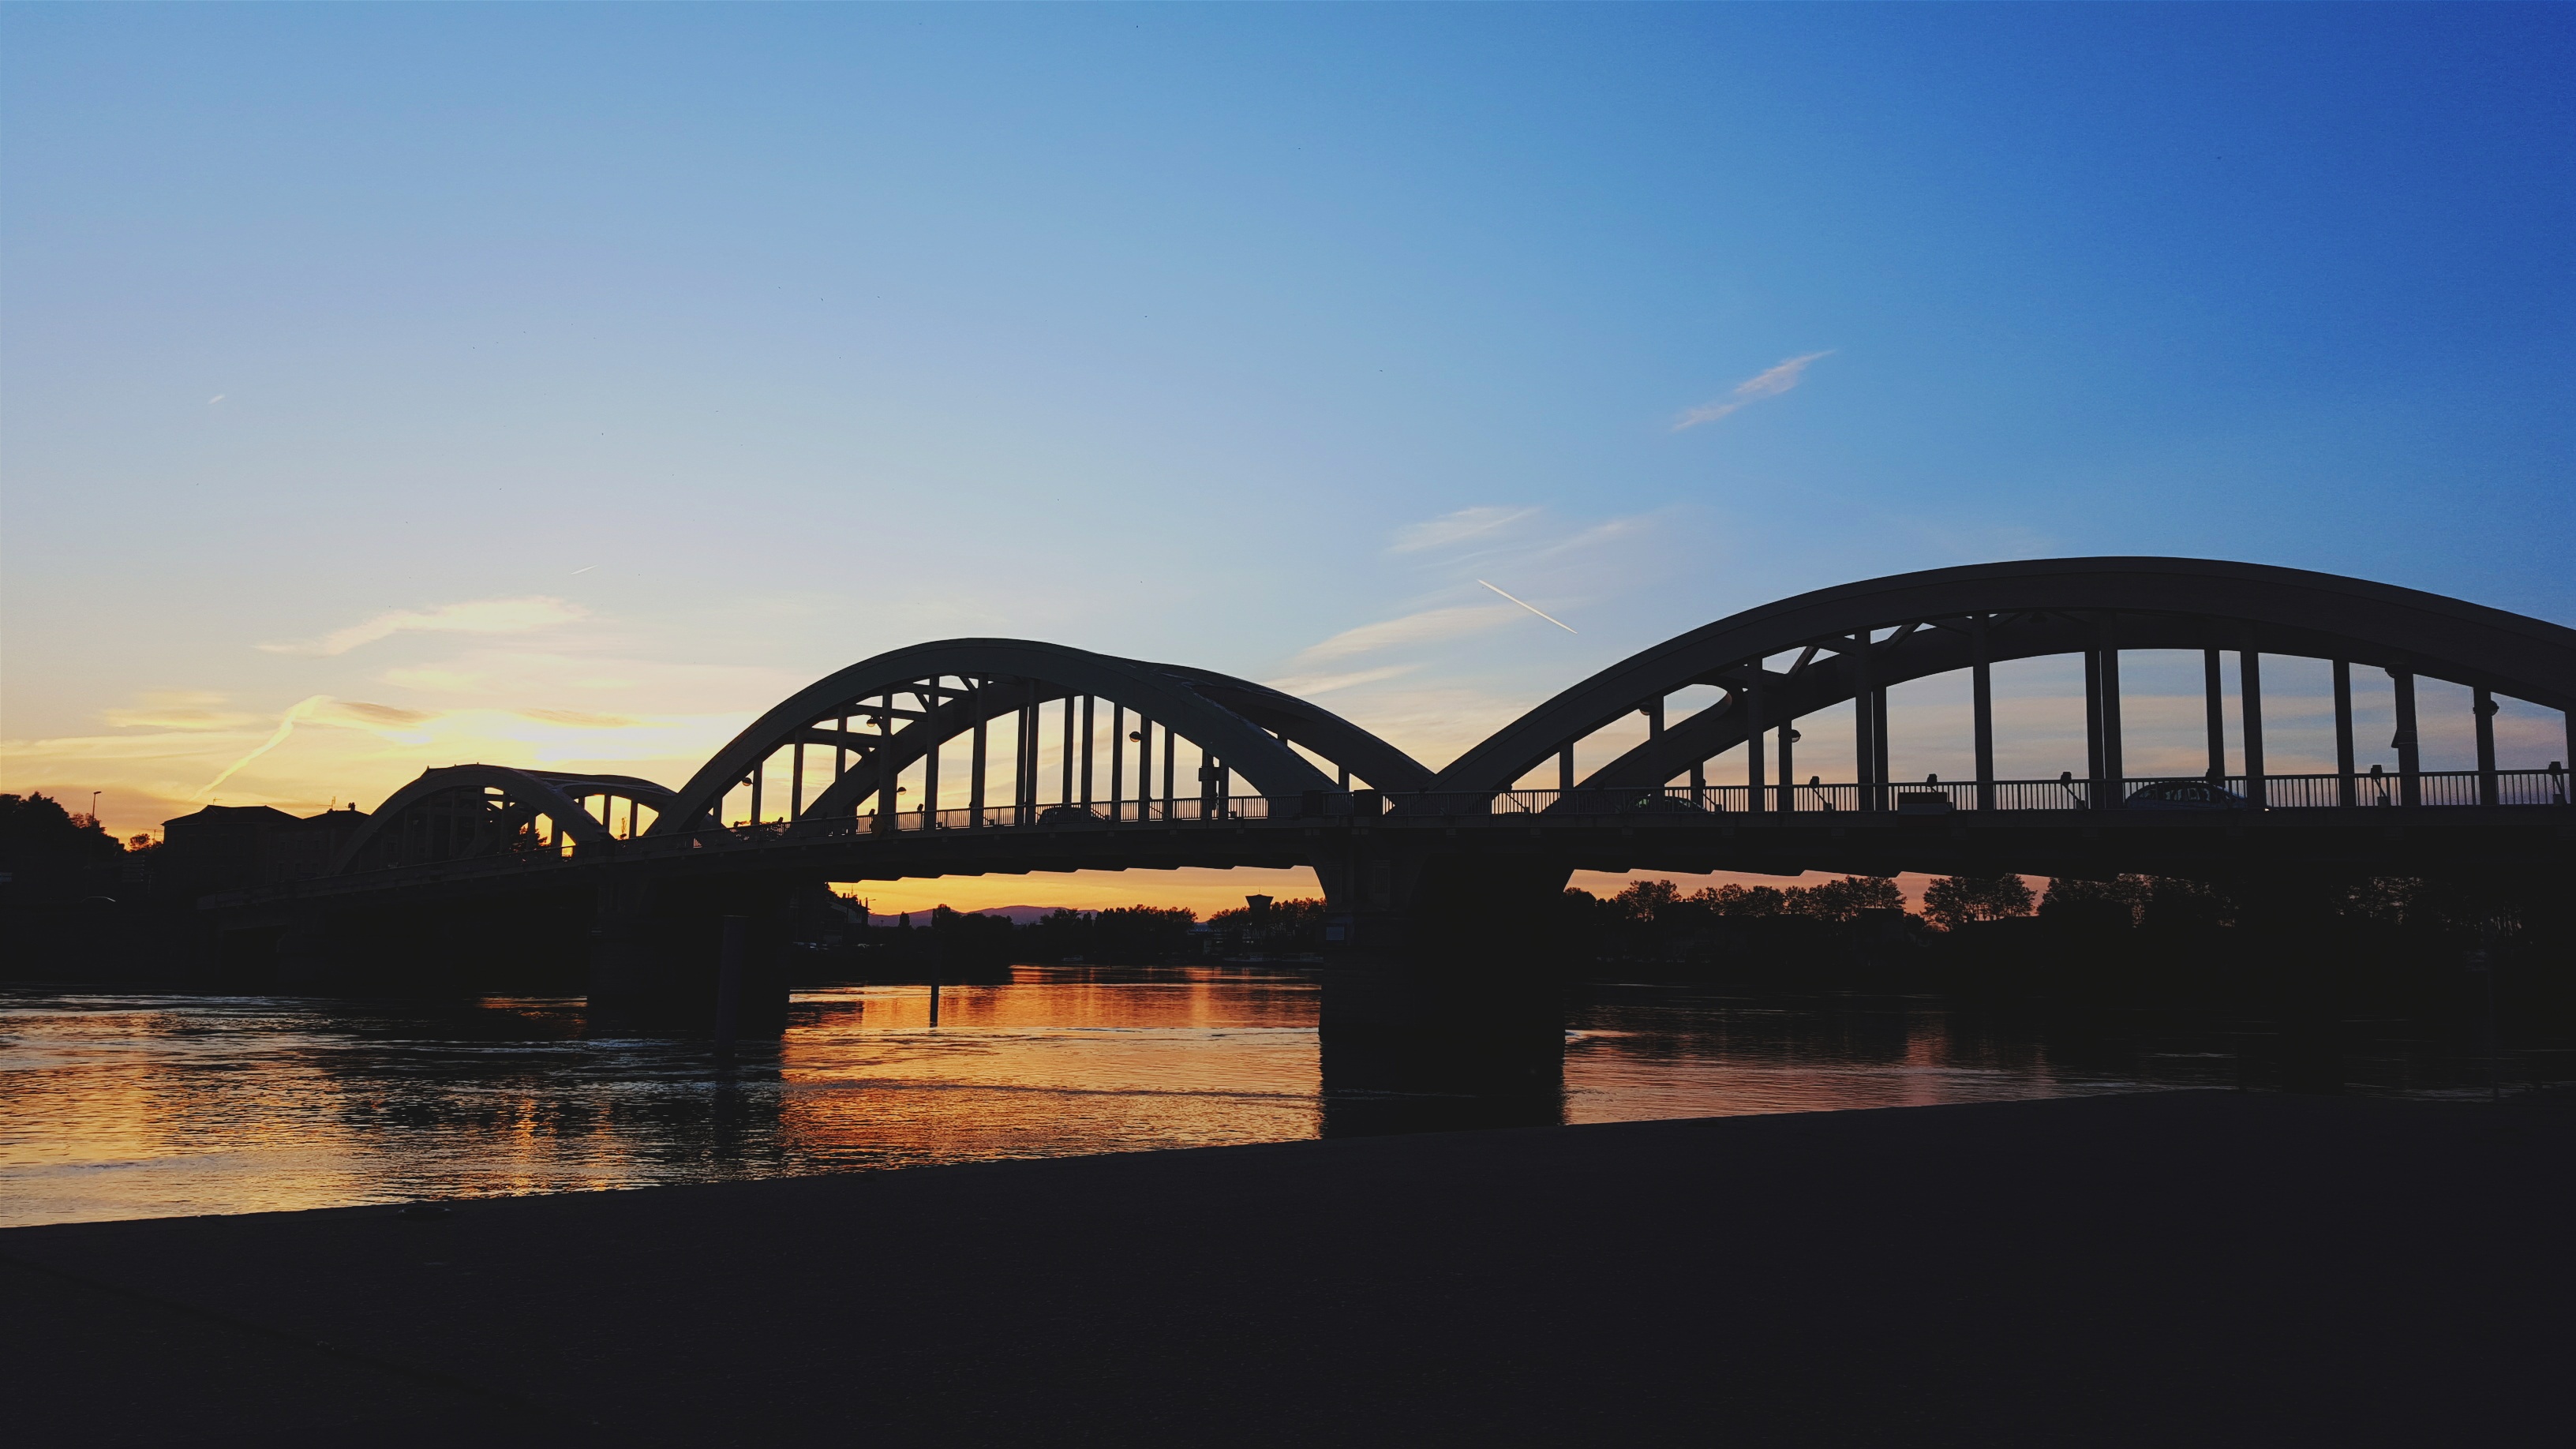
sunset, bridge, dusk, evening, reflection, arch bridge, nonbuilding structure